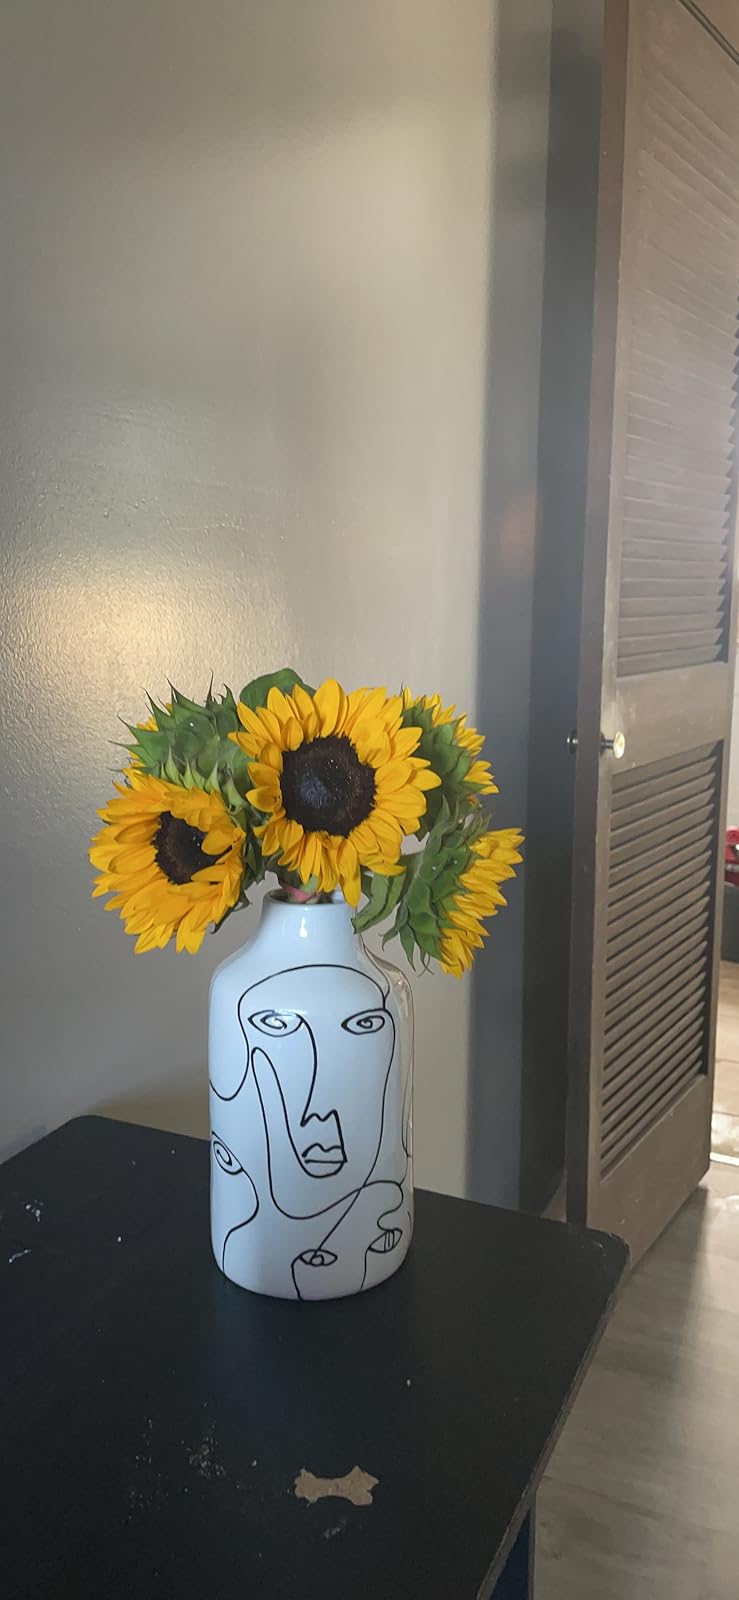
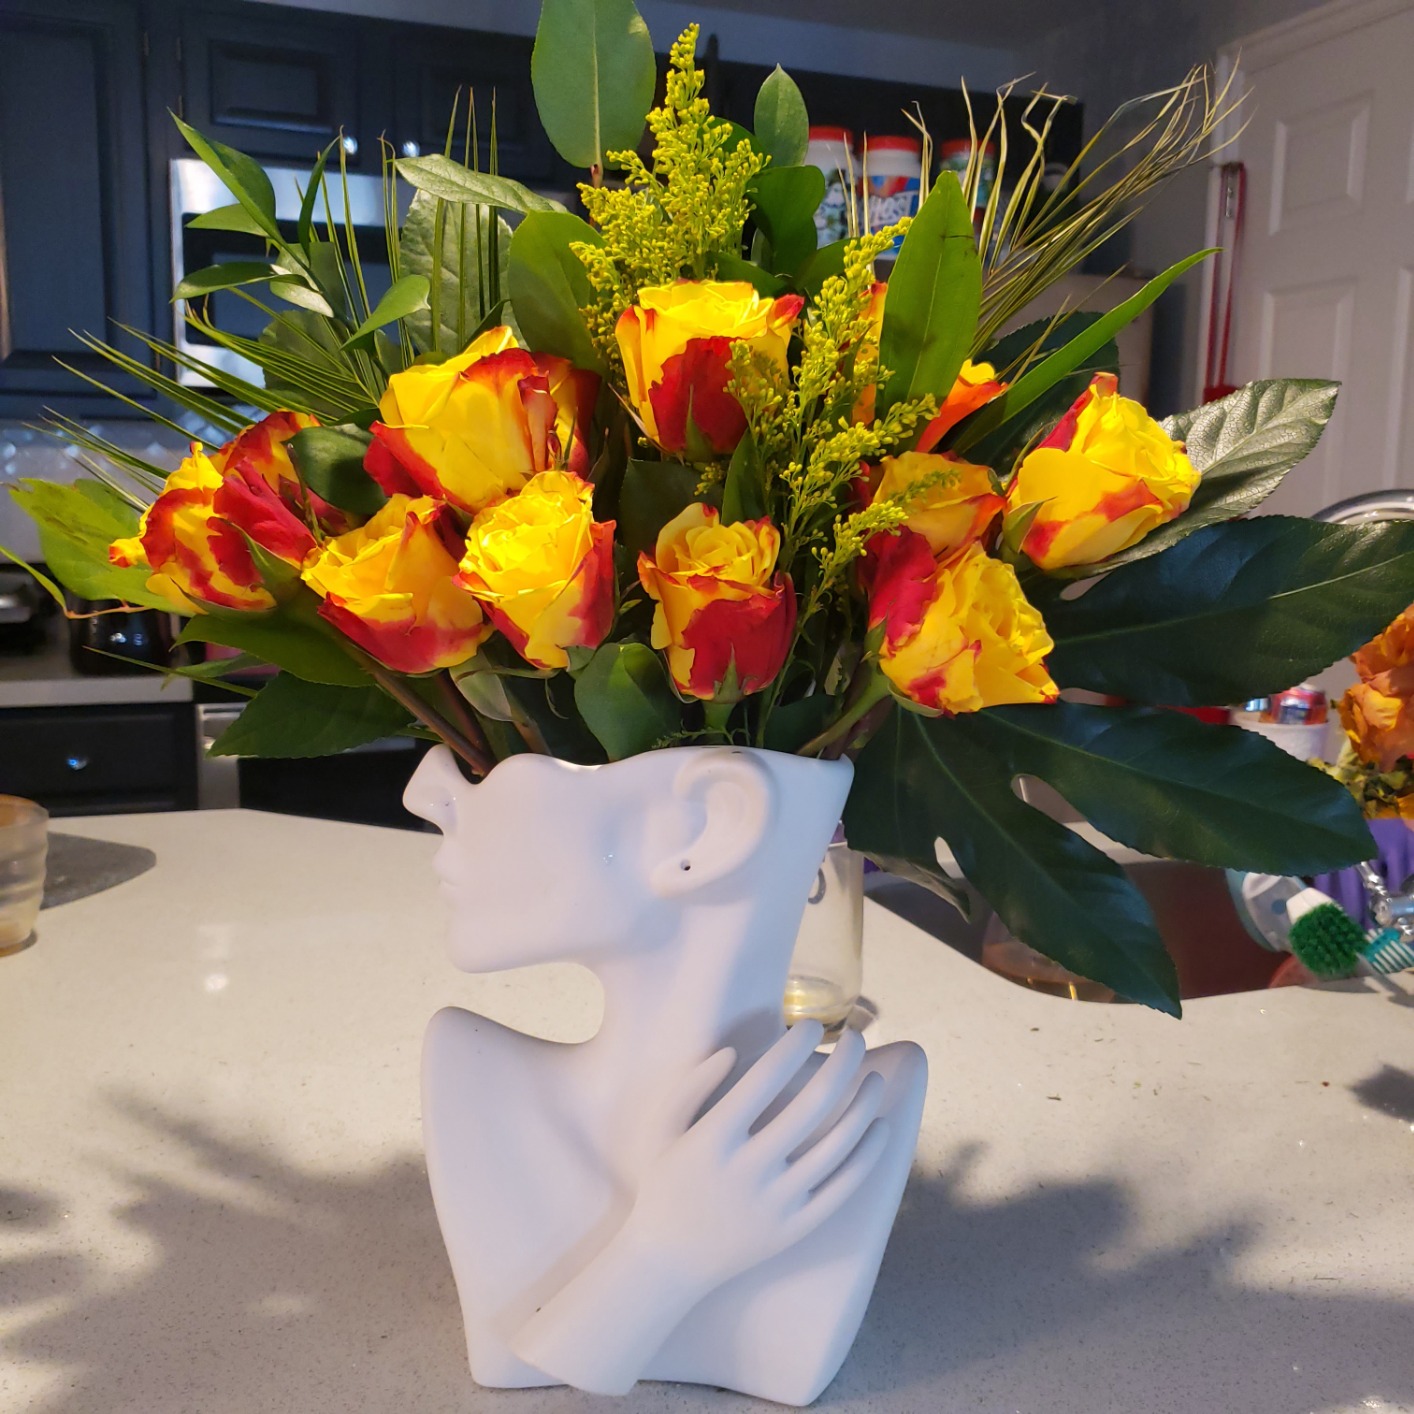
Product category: vase
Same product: no